Peter Schowtka

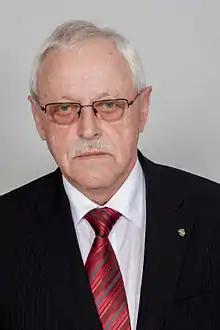
Schowtka in 2013

Peter Georg Schowtka (7 January 1945 – 5 August 2022) was a German politician who served as a member of the Landtag of Saxony from 1991 to 2014. Schowtka was an ethnic Sorb.